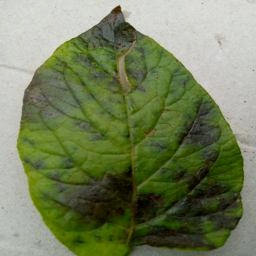
Etiqueta: Late Blight